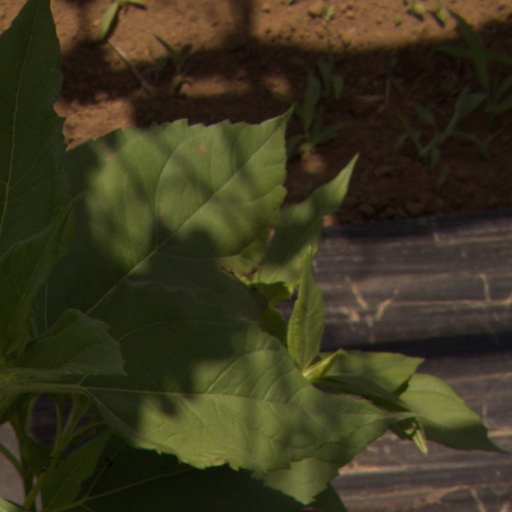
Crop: Jerusalem artichoke